Charlie Athersmith

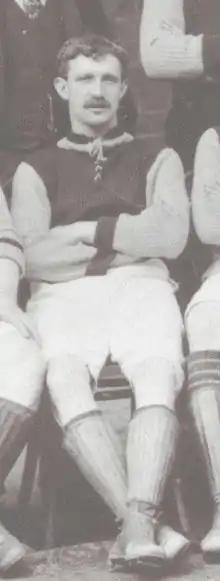
Charlie Athersmith pictured in Aston Villa colours in 1897

William Charles Athersmith Harper (10 May 1872 – 18 September 1910), known as Charlie Athersmith, was an English professional footballer who played as a winger. He played the majority of his club career at Aston Villa, making 307 appearances and scoring 85 goals, and also made 106 appearances for Small Heath. He was capped 12 times for England.